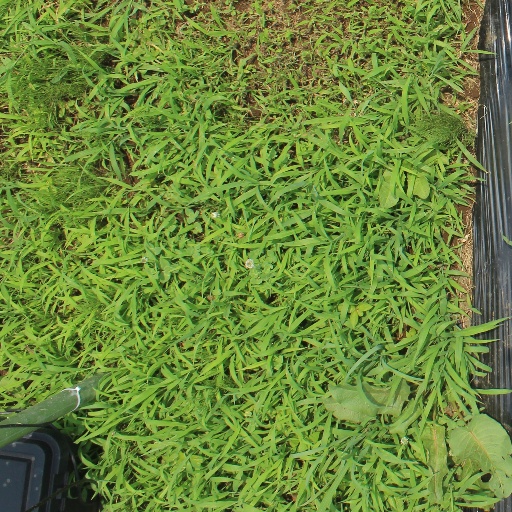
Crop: sorghum